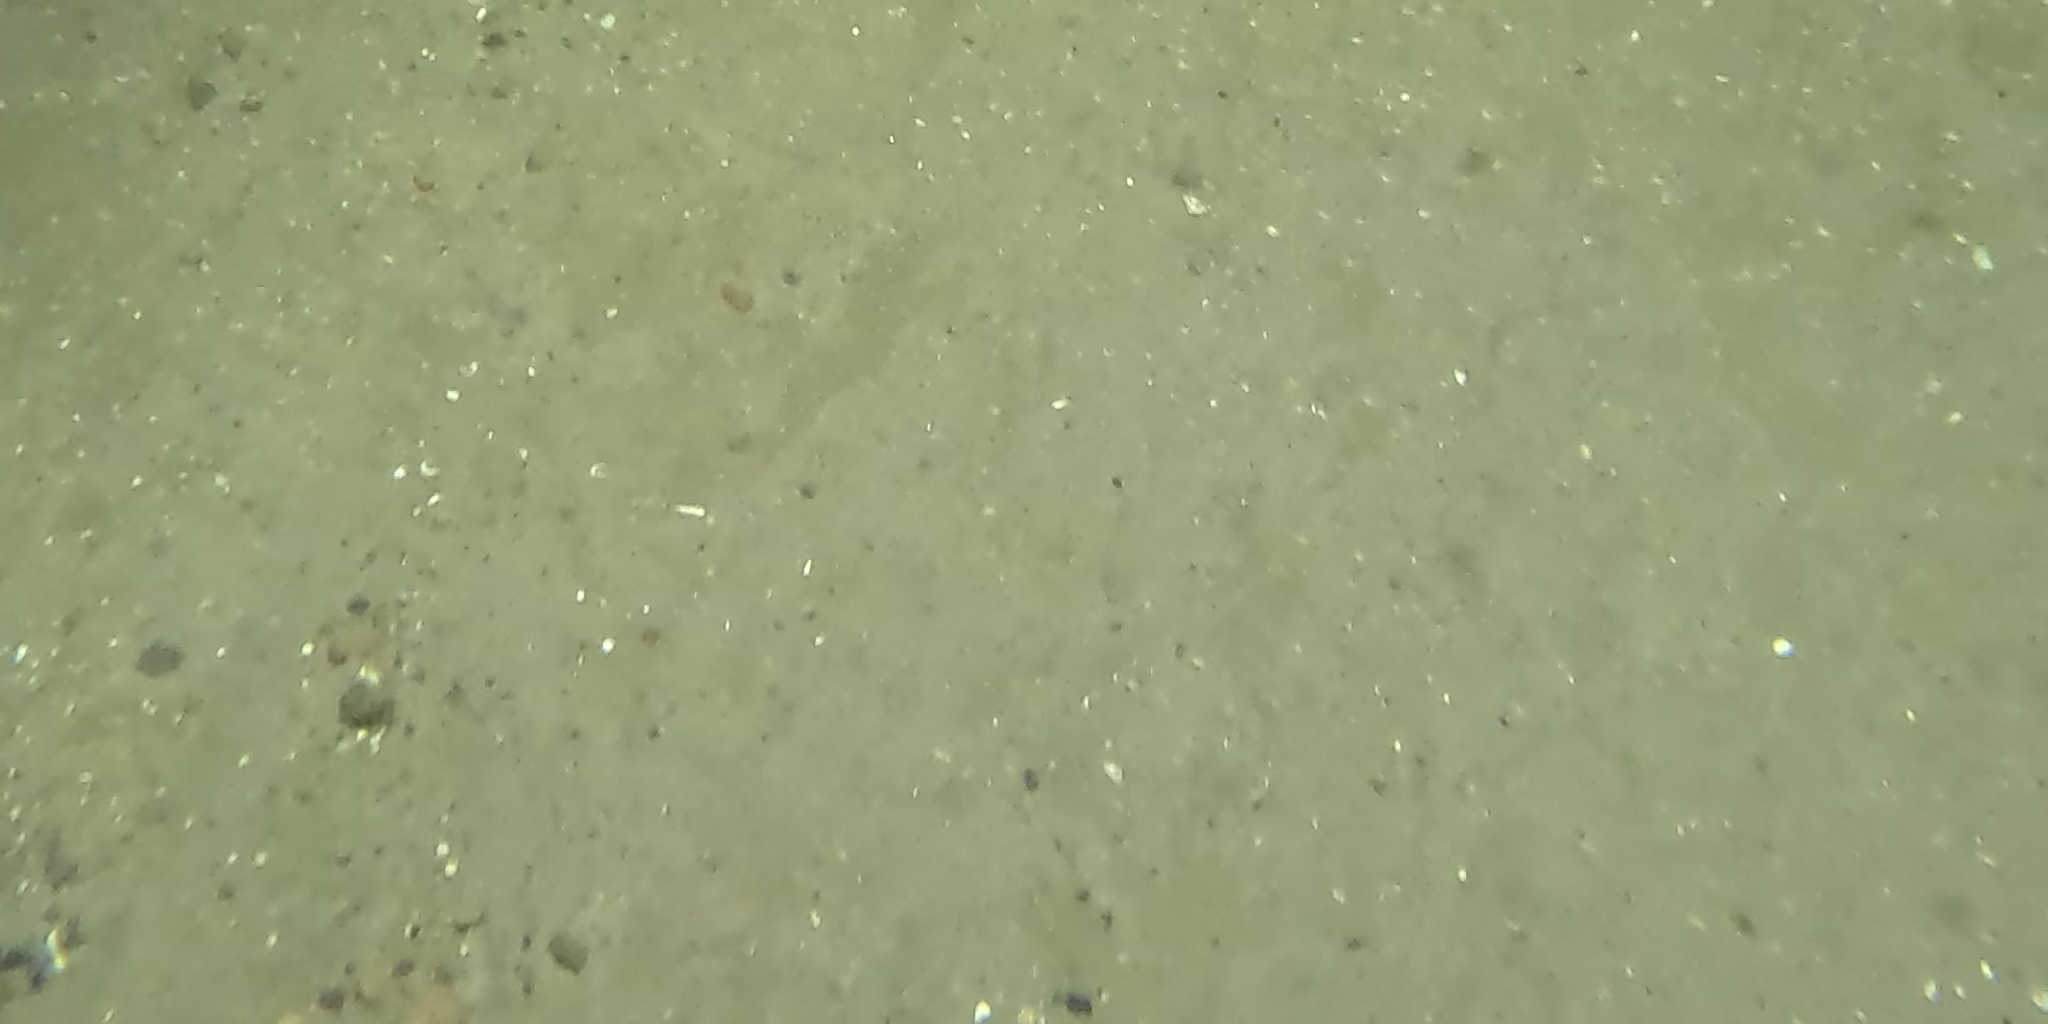
Seabed habitat: sand